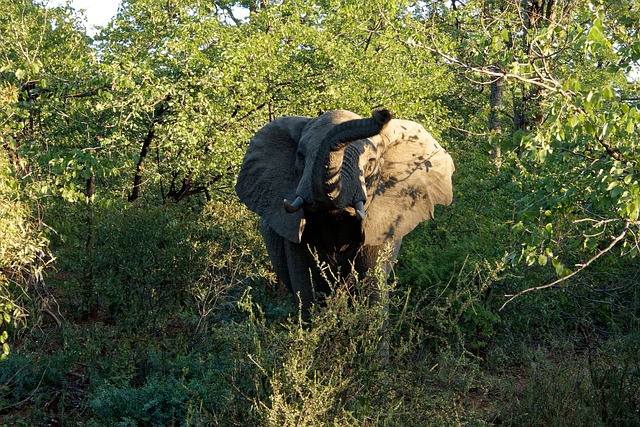
Label: elephant